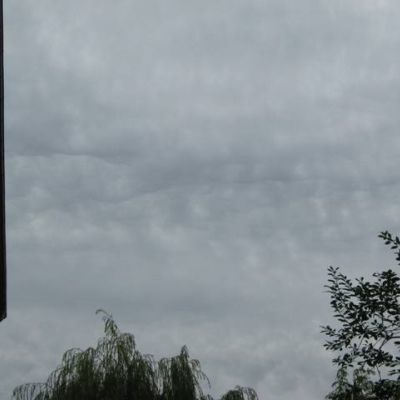
Cloud type: Altocumulus (Ac)